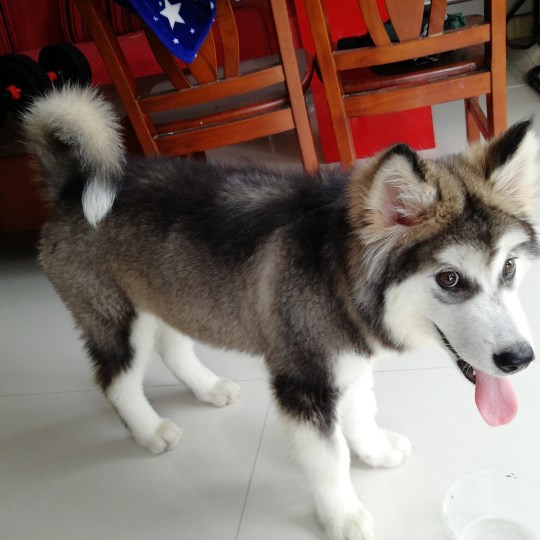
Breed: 1324-n000004-malamute